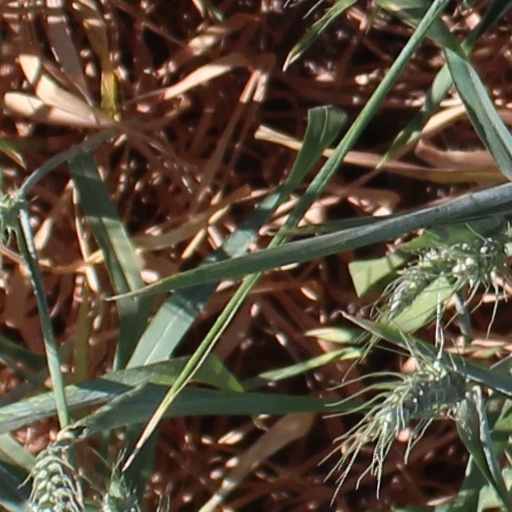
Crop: wheat